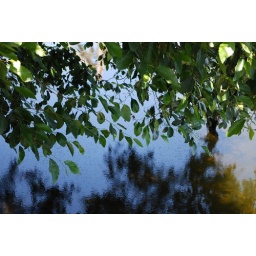
A cloud of buzzing mosquitoes hovers over the water near the shore.